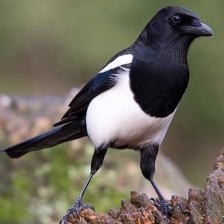
Species: EURASIAN MAGPIE
Scientific name: PICA PICA
ImageNet parent category: magpie